Handscroll

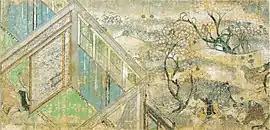
Japanese, section of the "Nezame Monogatari Emaki", 12th century

According to the National Palace Museum in Taipei, the handscroll format originated with ancient Chinese text documents. From the Spring and Autumn period (770–481 BC) through the Han dynasty (206 BC – 220 AD), bamboo or wooden slips were bound together and used to write texts on. During the Eastern Han period (25–220), the use of paper and silk in the handscroll format became more common. The handscroll was one of the main formats for texts up until the Tang dynasty (618–907). From the Three Kingdoms period (220–280), the handscroll became a standard format for paintings. New styles were developed over time.